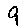
Label: 9